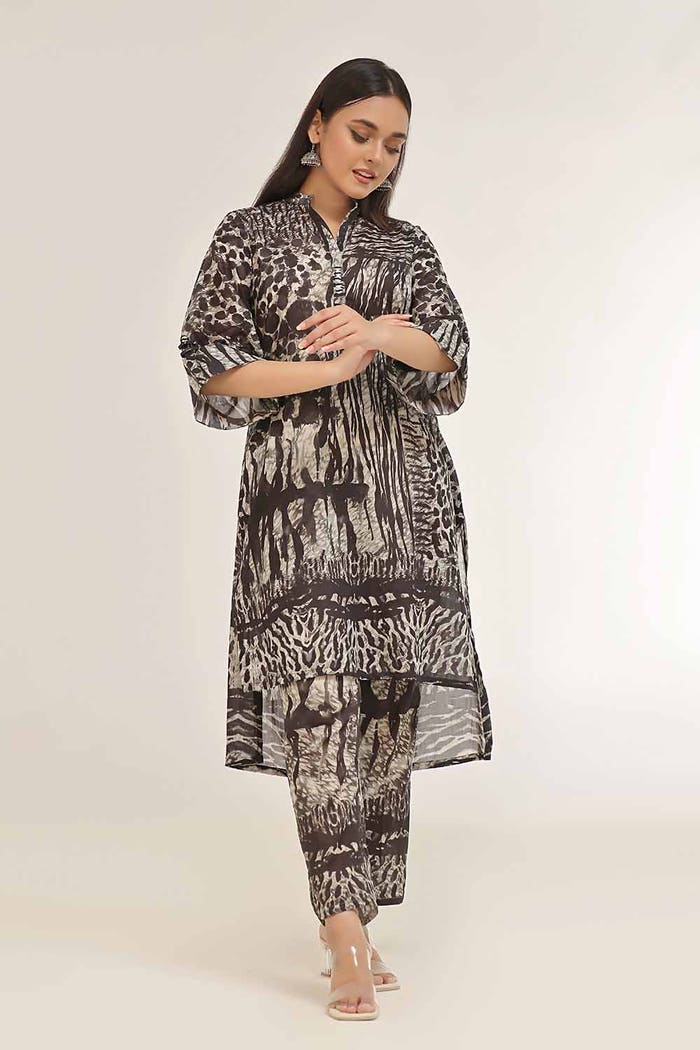
black multi print kurta set